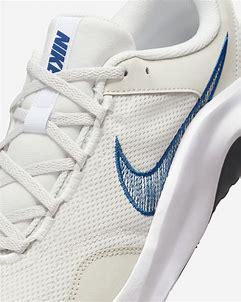
Brand: Nike
Model: Legend Essential 3 Next Nature